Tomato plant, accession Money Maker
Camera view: bottom (45 deg); turntable rotation: 180 degrees
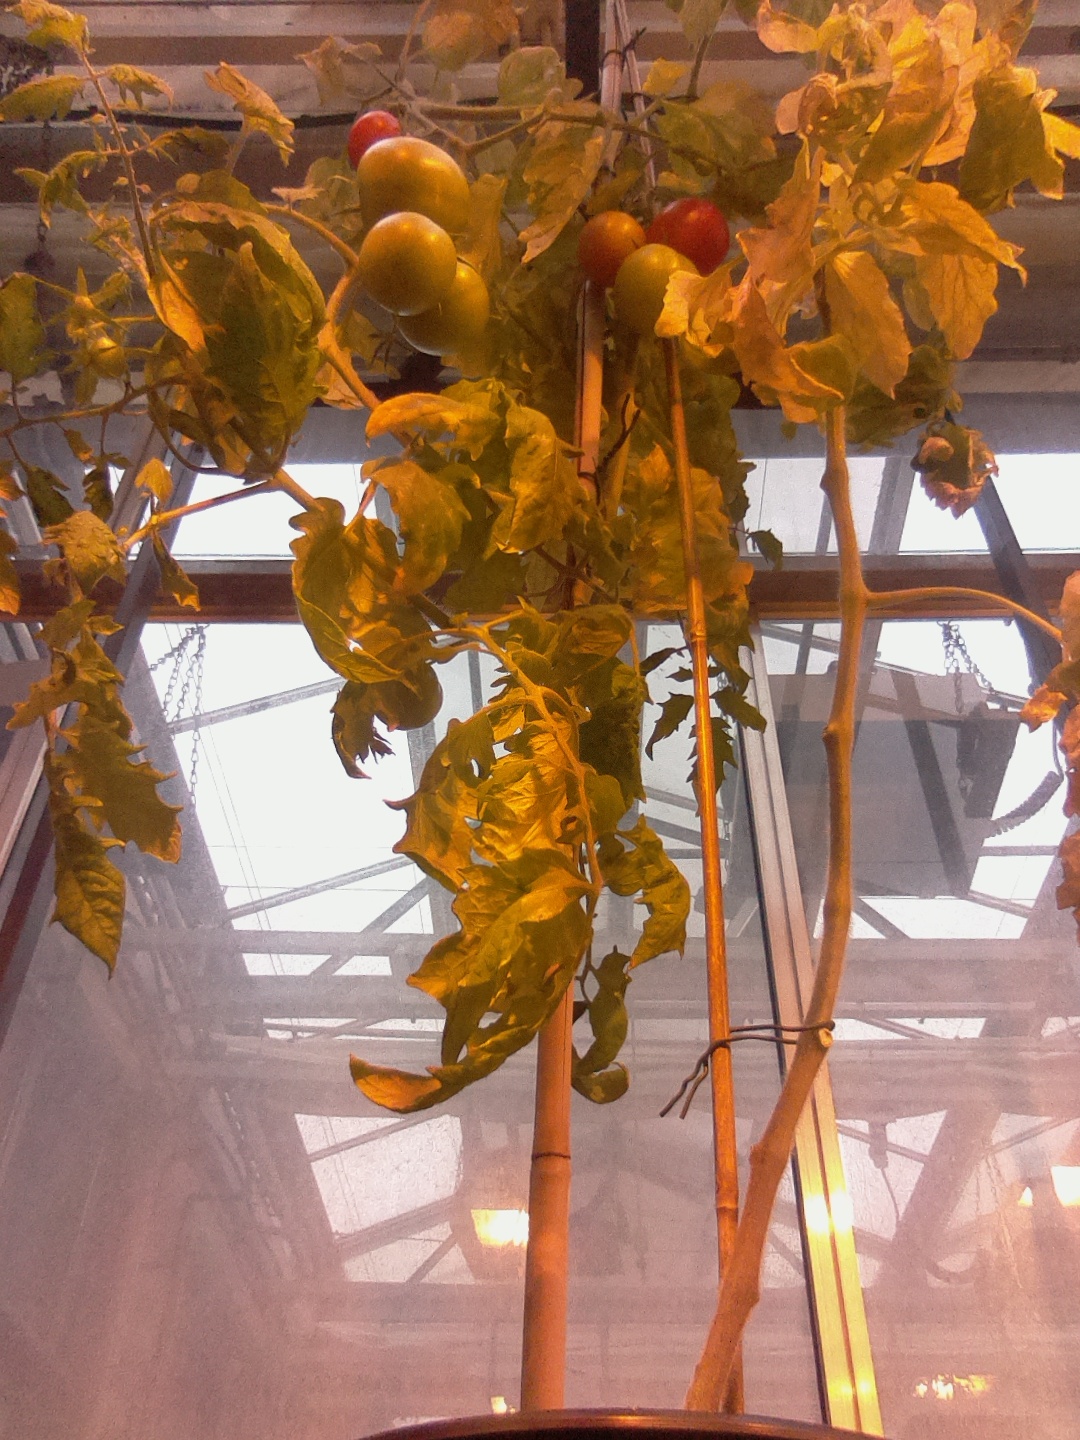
BBCH growth stage 84: 40%-50% of fruits show typical fully ripe color